Standard illuminant

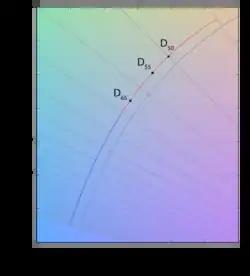
Daylight locus in the CIE 1960 UCS. The isotherms are perpendicular to the Planckian locus. The two sections of the daylight locus, from 4000–7000 K and 7000–25000 K, are color-coded. Note that the two loci are separated by a fairly even distance, of around formula_9.

The relative spectral power distribution (SPD) formula_10 of a D series illuminant can be derived from its chromaticity coordinates in the CIE 1931 color space, formula_11. First, the chromaticity coordinates must be determined: